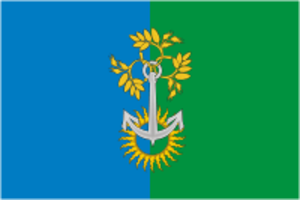
Nijniaïa Toura est une ville de l'oblast de Sverdlovsk, en Russie. Sa population s'élevait à 21 503 habitants en 2013.